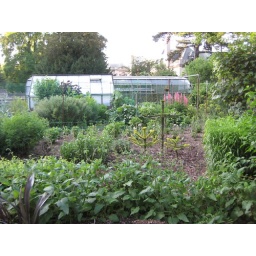
This private nursery is where the gardeners of Wadham College start plants and trees for use in the college gardens.